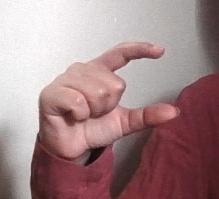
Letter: dal